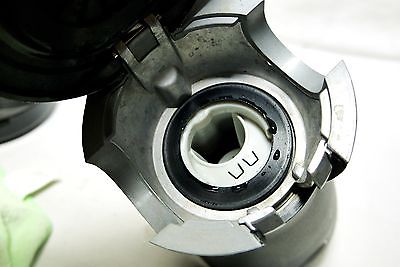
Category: coffee maker